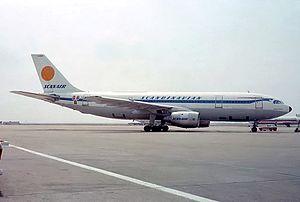
L'Airbus A300 est une famille d'avions de ligne à large fuselage construits par Airbus de 1972 à 2007. L'A300 est à l'origine de la création du groupe Airbus et constitue son premier modèle commercialisé.